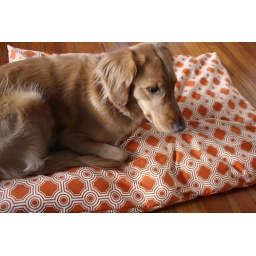
Kenya's new dog bed made by me from the best orange fabric